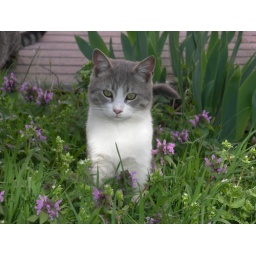
Sweet feral posing in a flower bed